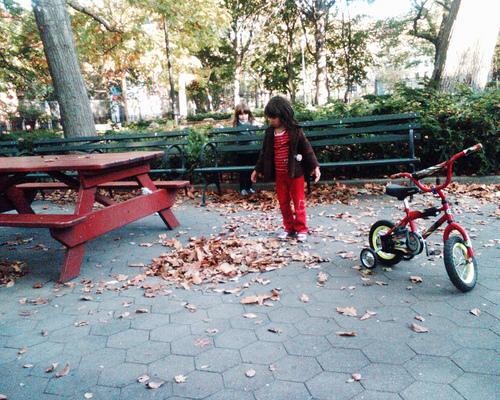
Little girl looking down at leaves with her bicycle with training wheels parked next to her.